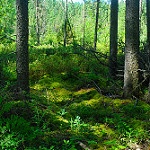
Label: forest